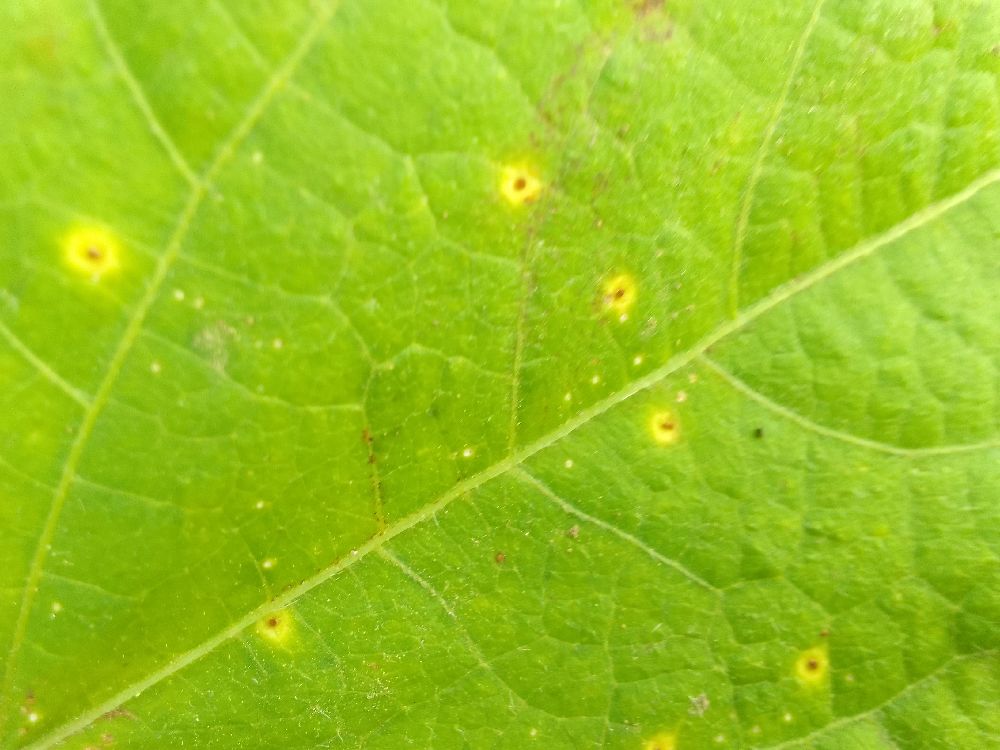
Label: rust